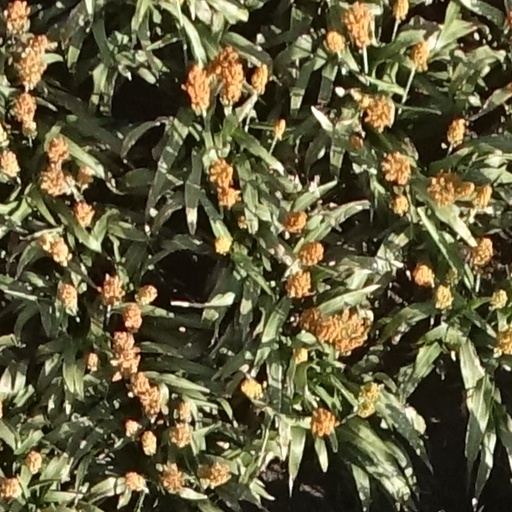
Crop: sorghum